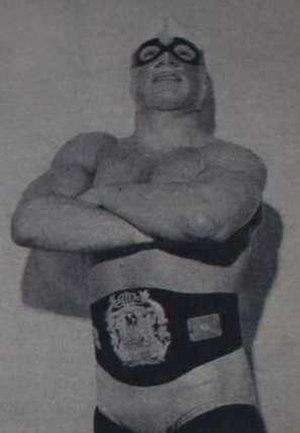
Dory Funk Jr. en une du volume 1 du n.1 du journal de catch Wrestling News du 15 juin 1972. Cowboy Bill Watts, Parente &amp